Charles W. Woodman

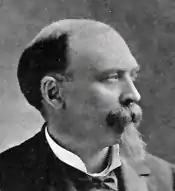

Charles Walhart Woodman (March 11, 1844 – March 18, 1898) was a U.S. representative from Illinois.